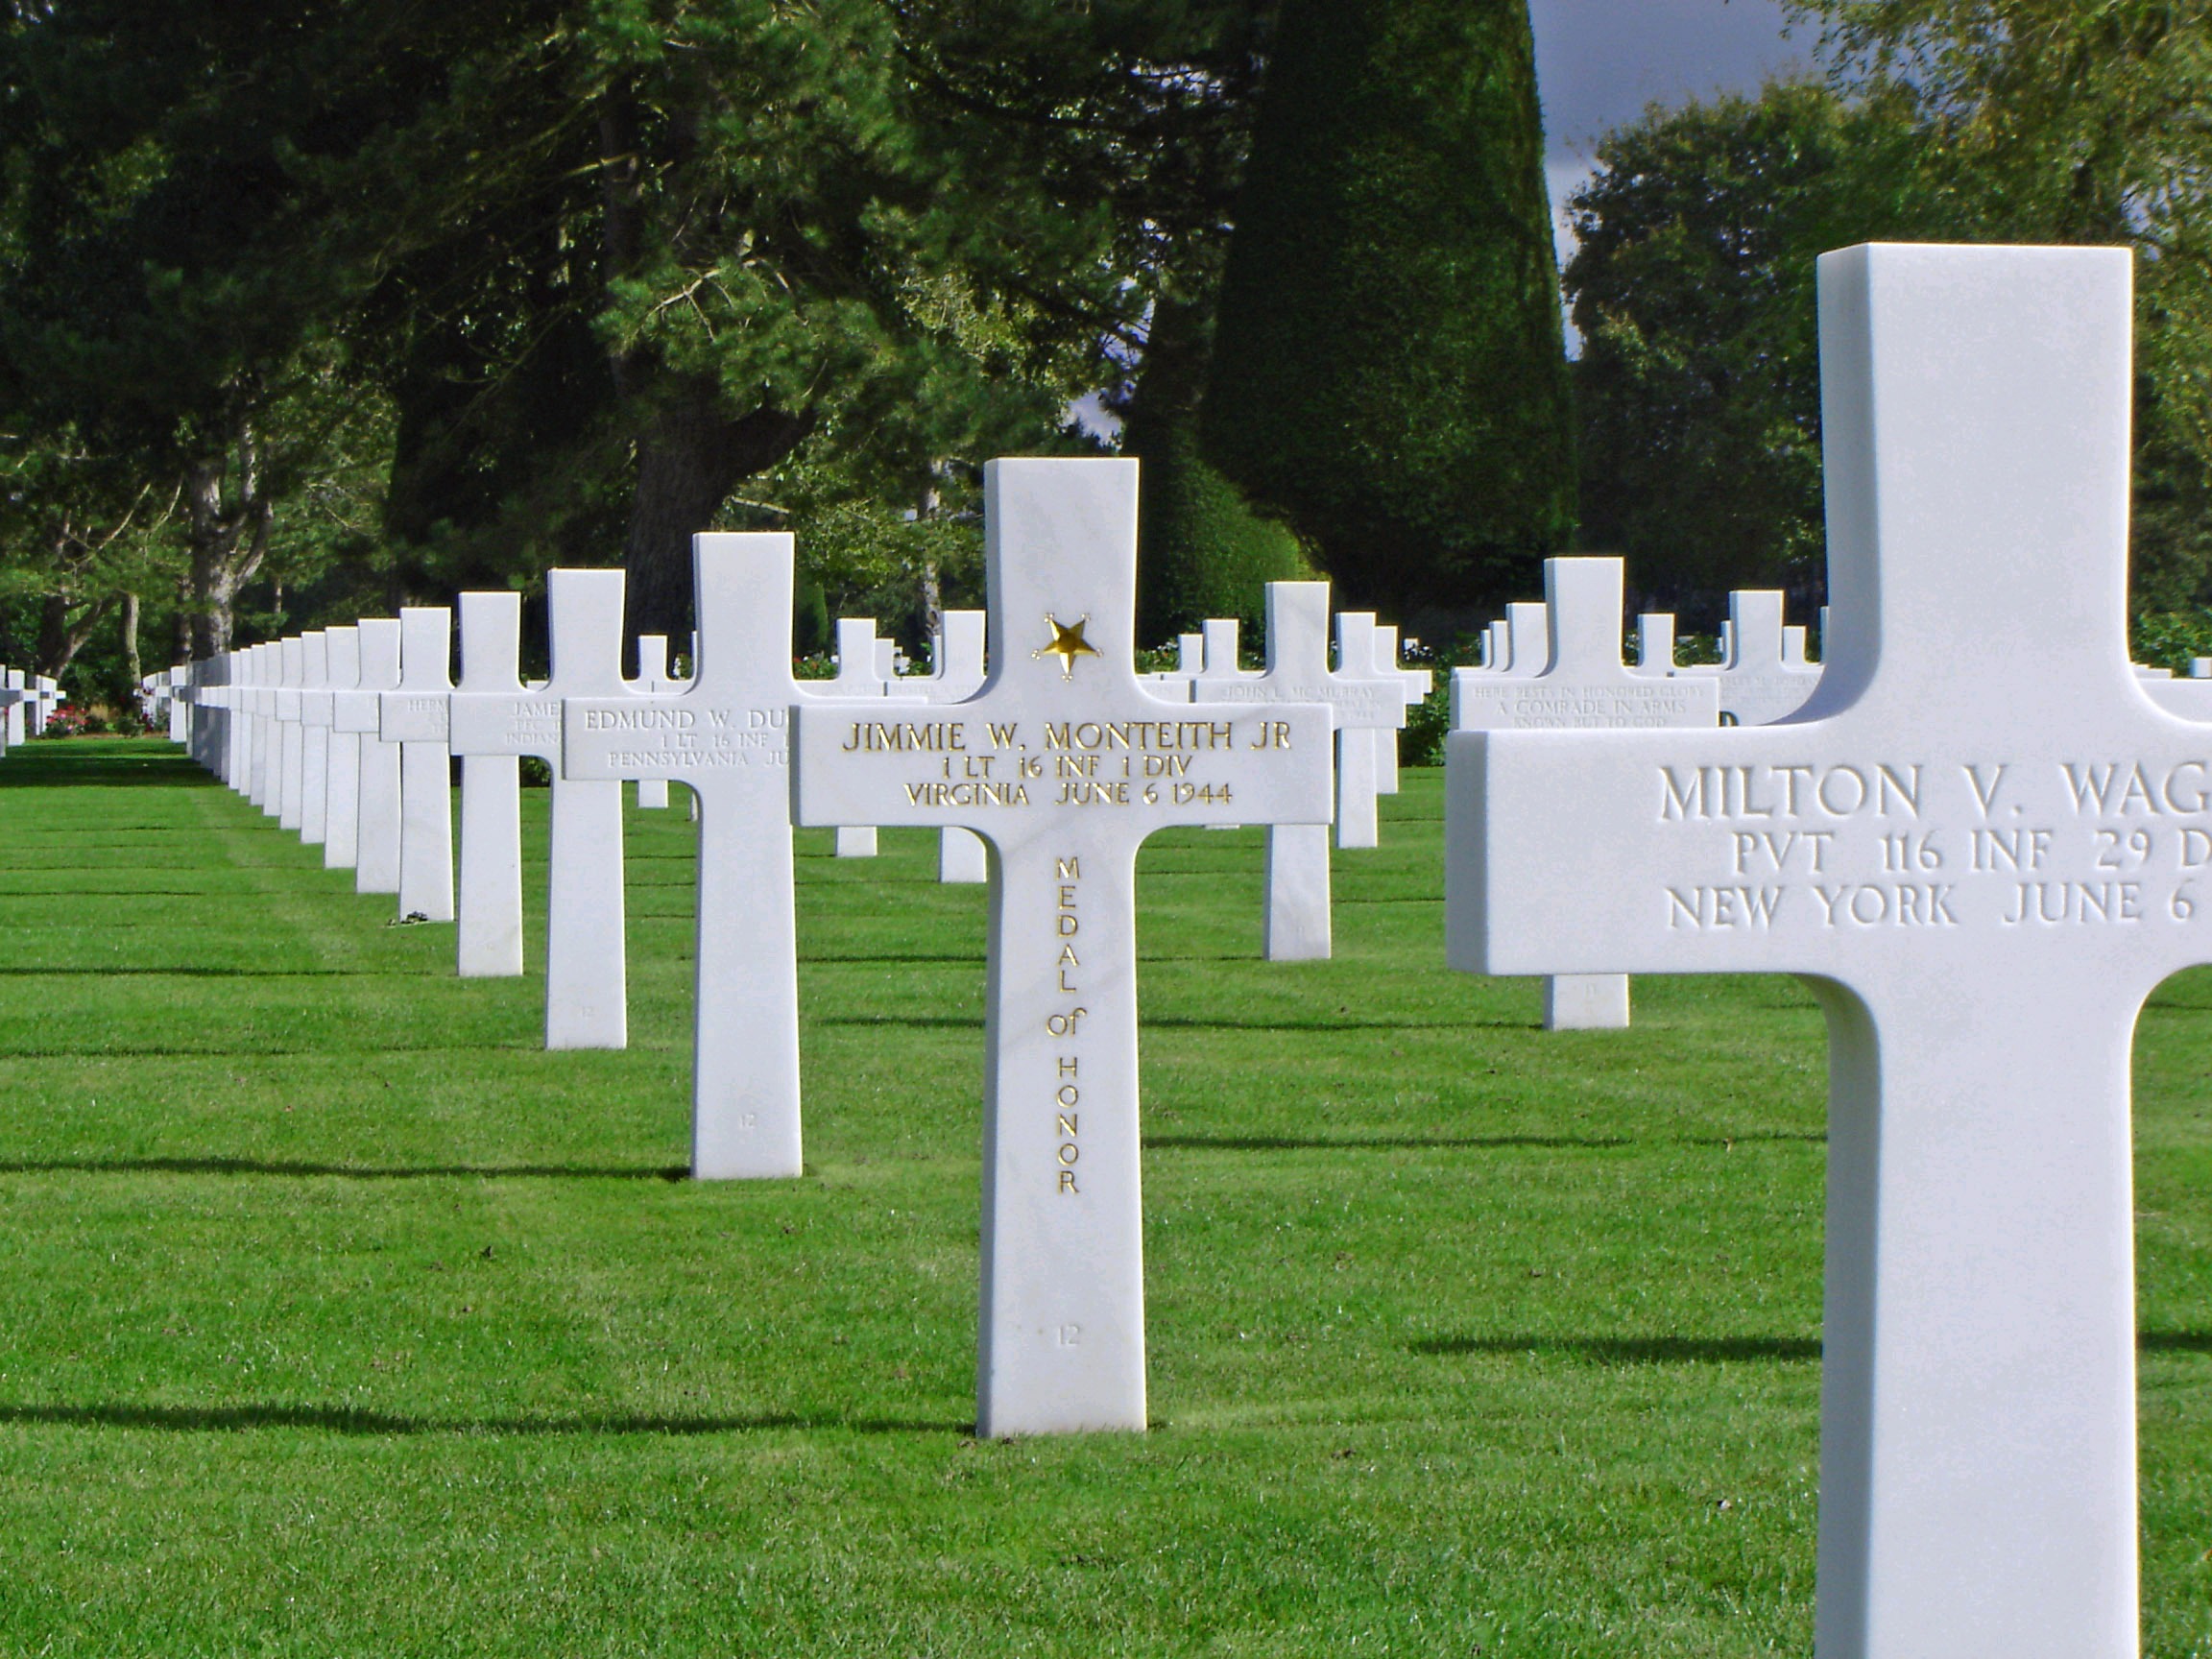
structure, cemetery, dead, death, grave, memorial, war, headstone, fallen, graves, war memorial, victims, crosses, favor, grave stones, military cemetery